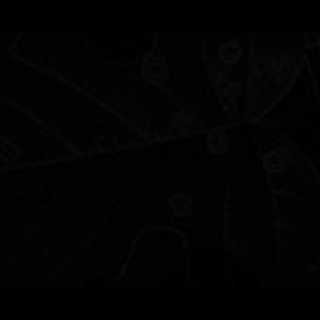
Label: cotton_target_spot